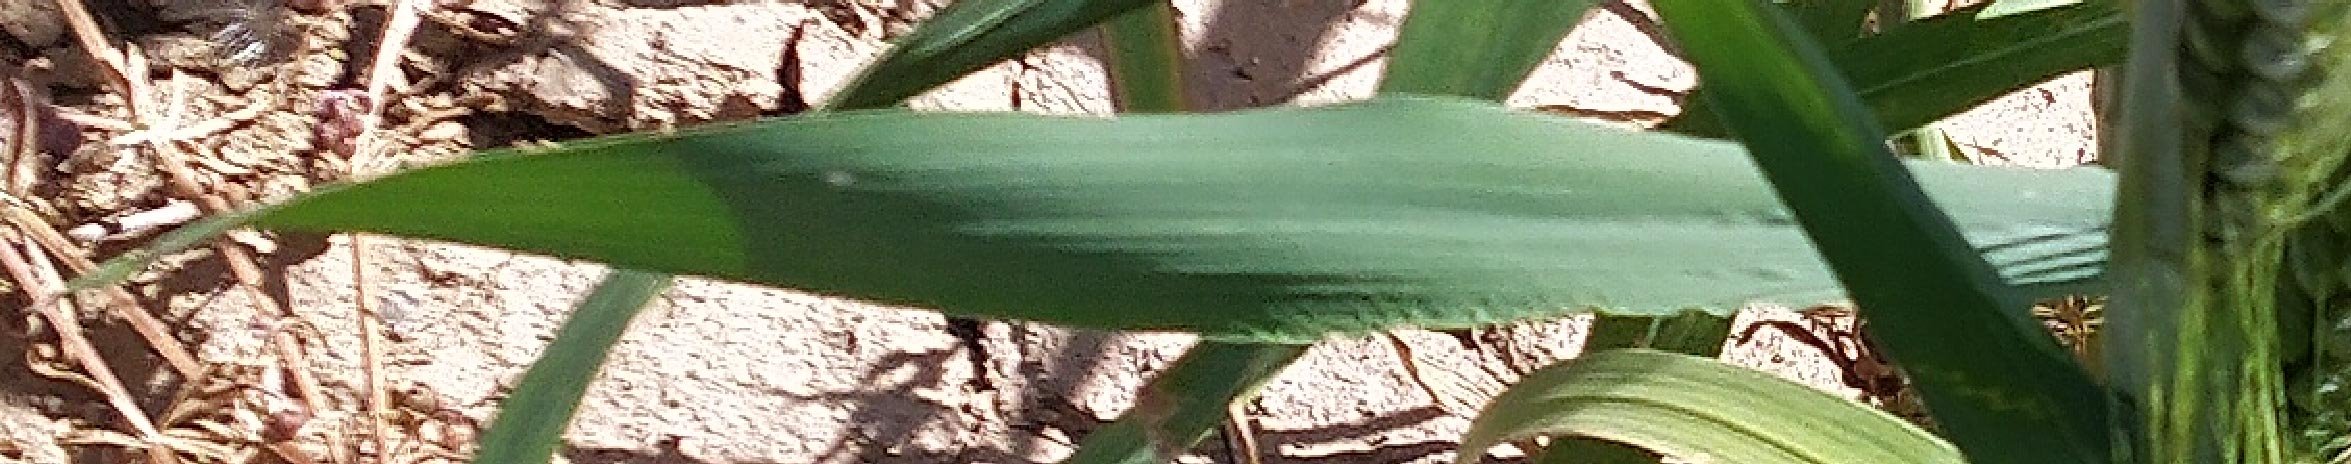
Label: Wheat___Healthy